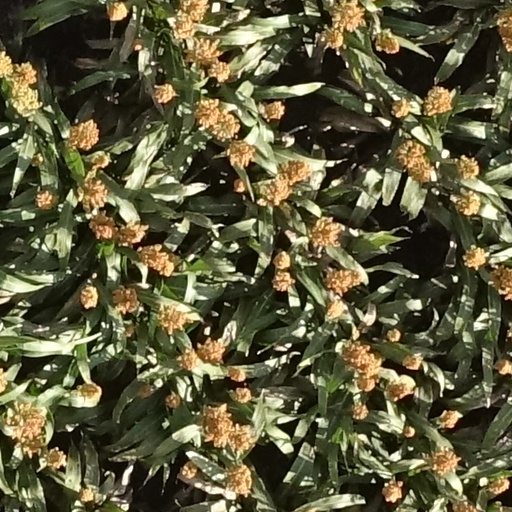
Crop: sorghum